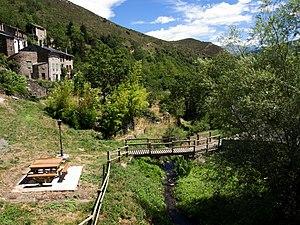
Photo de la commune d'Urbanya.
La Rivière de Caillan est une rivière française du département Pyrénées-Orientales de la région Occitanie, en ancienne région Languedoc-Roussillon et un affluent gauche de la Têt. Elle conflue à l'ouest du chef-lieu d'arrondissement de Prades